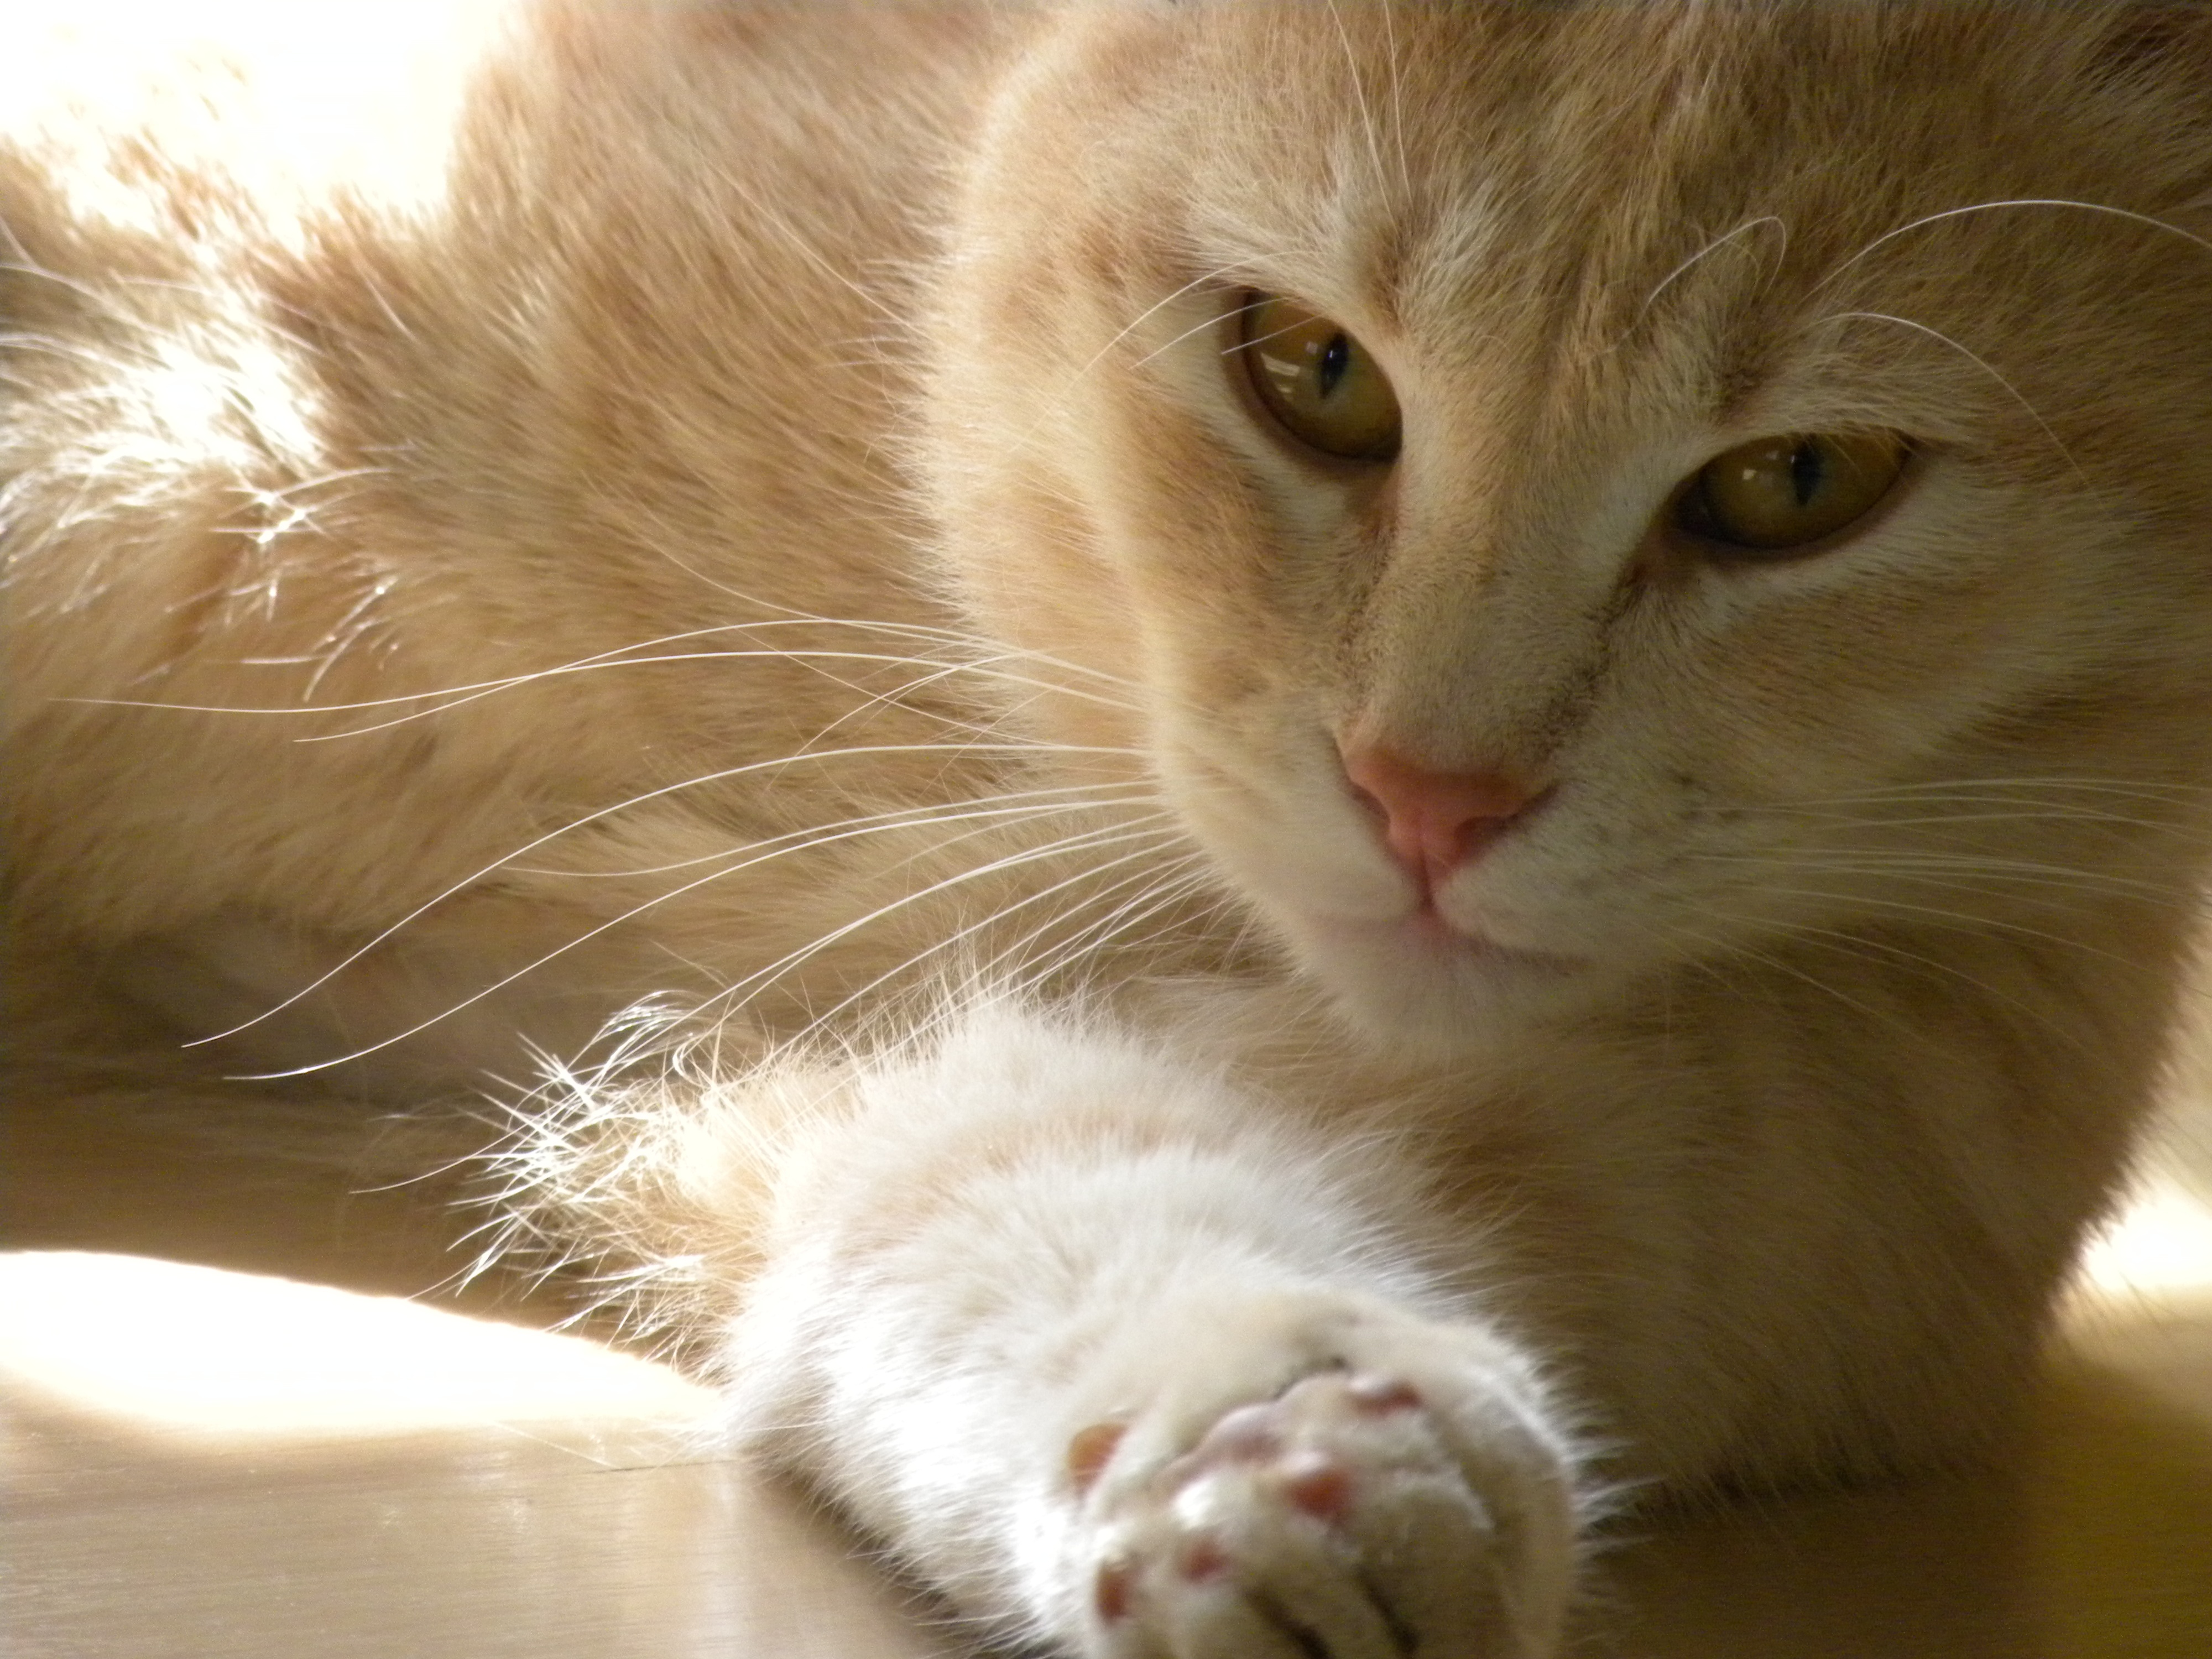
kitten, cat, feline, mammal, yawn, close up, nose, whiskers, snout, skin, vertebrate, ruby, small to medium sized cats, cat like mammal